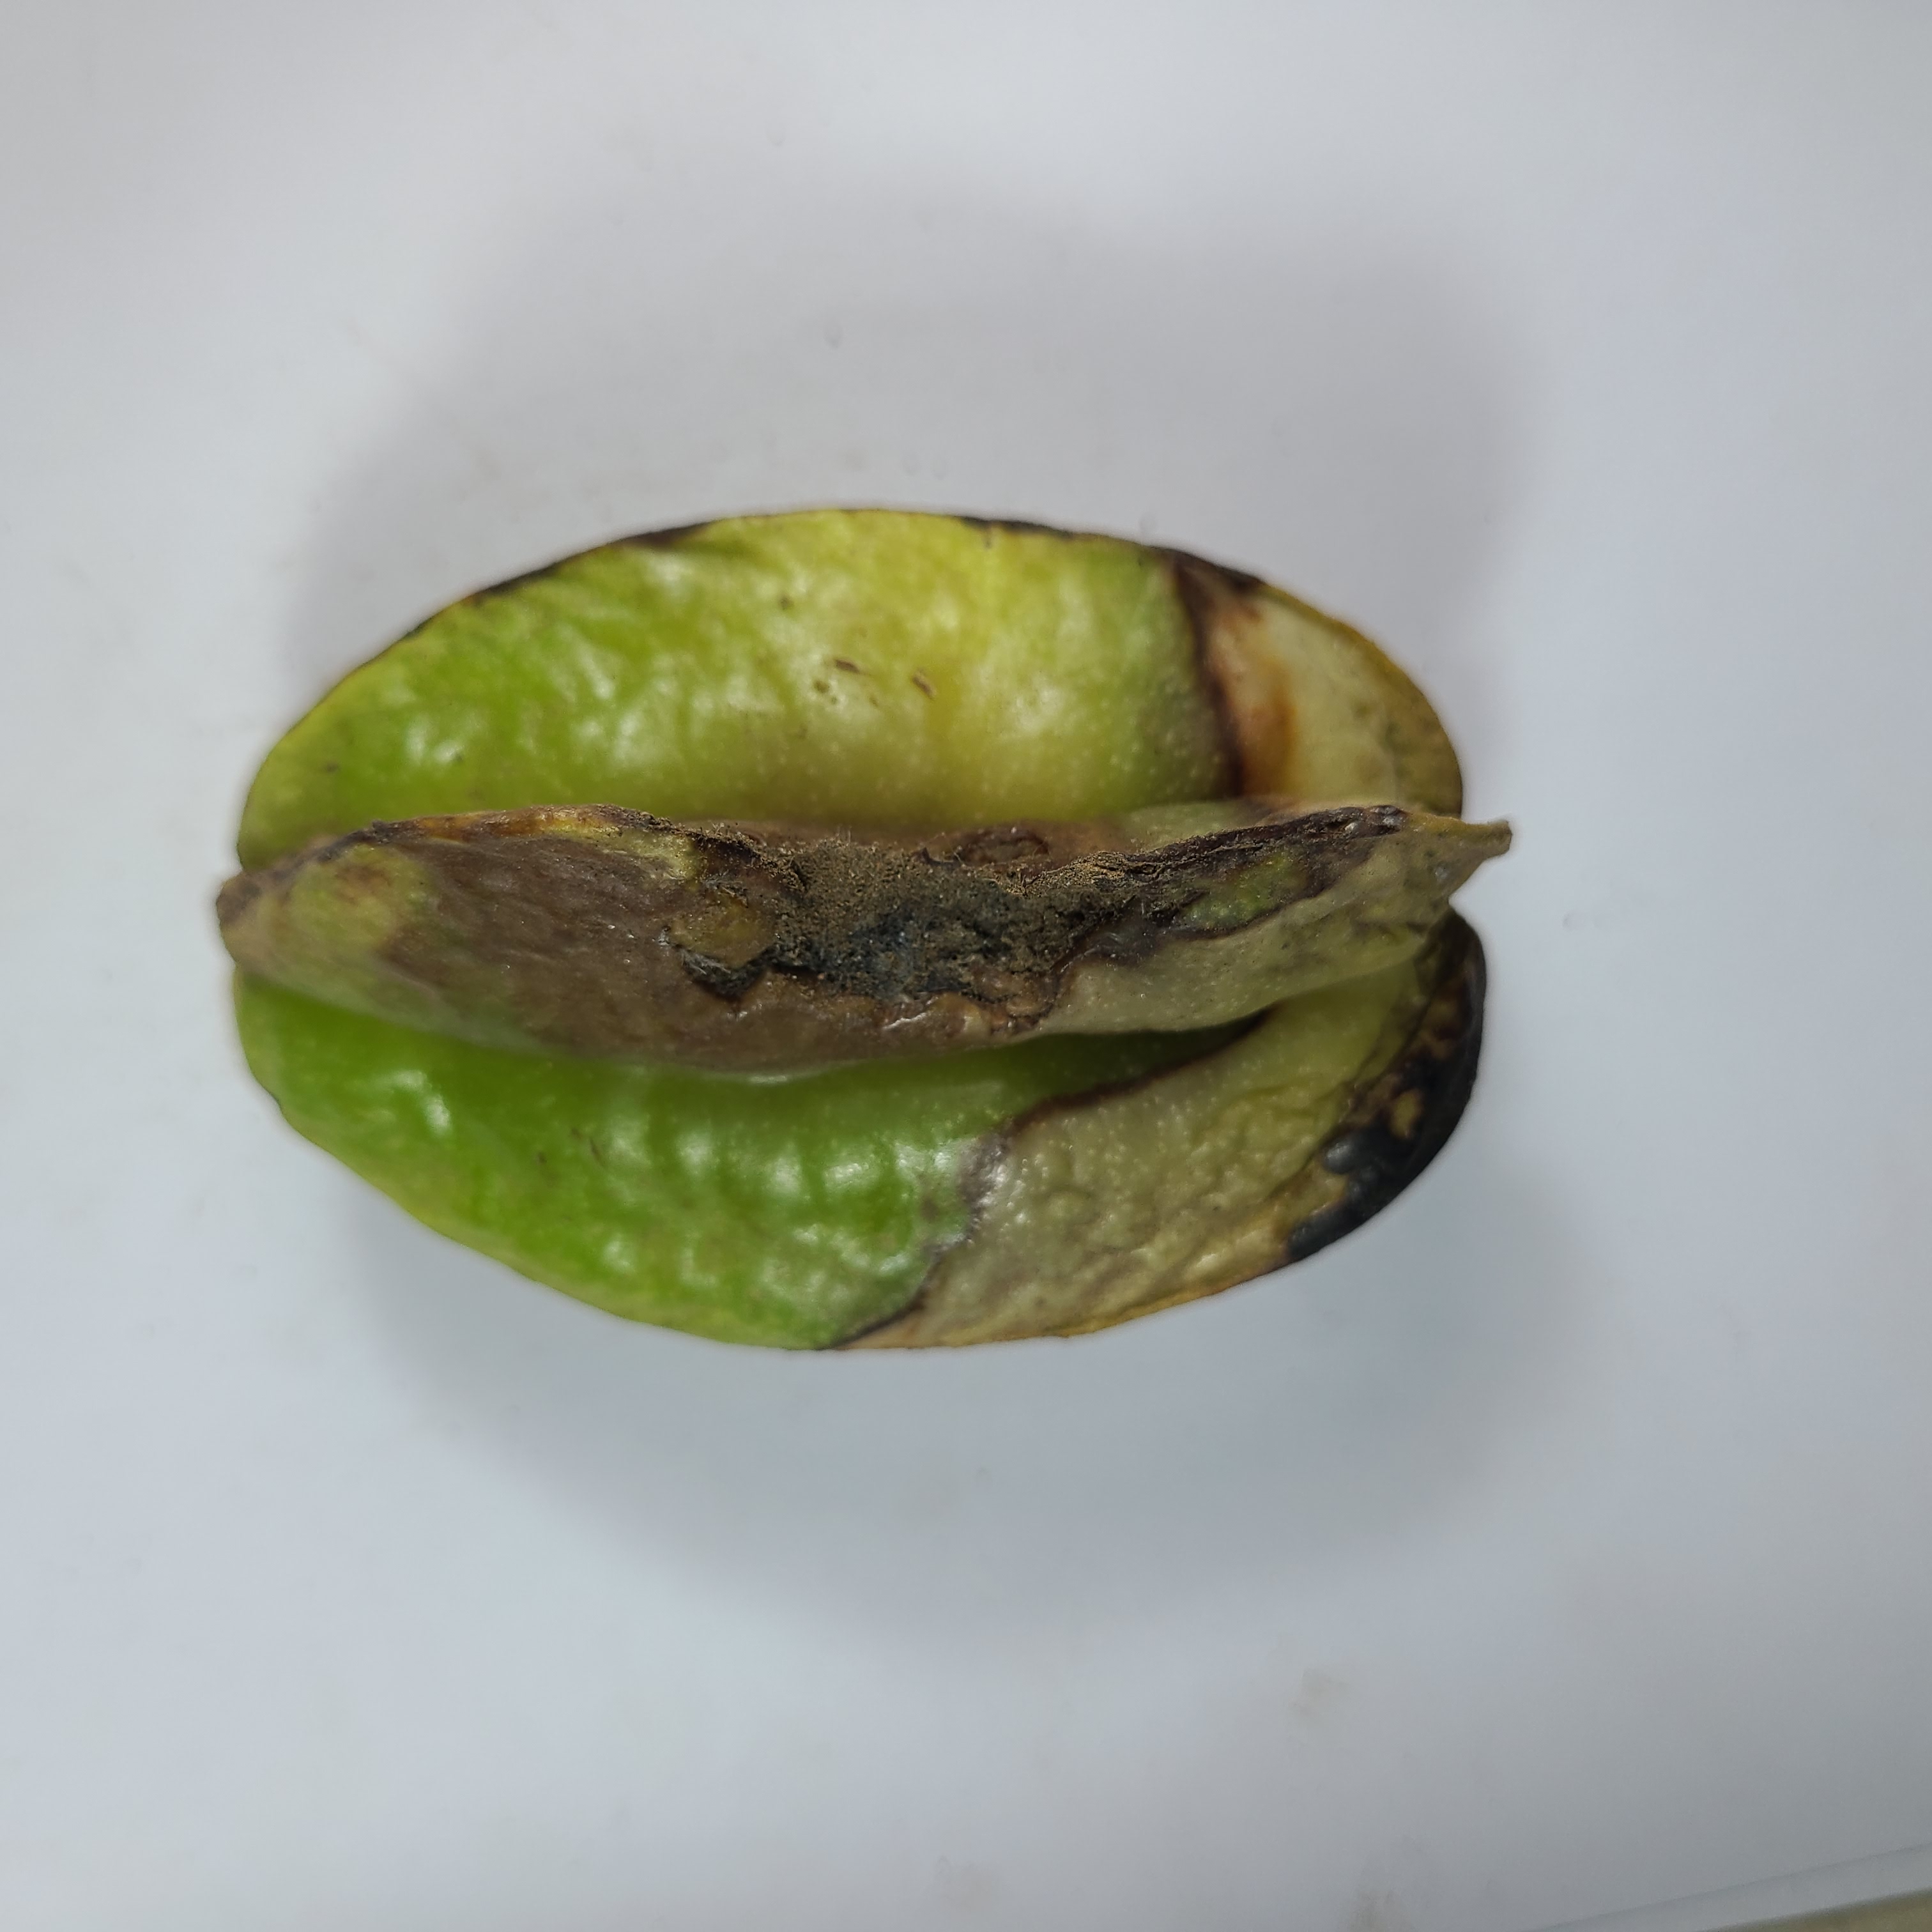
Label: Unhealthy Fruits